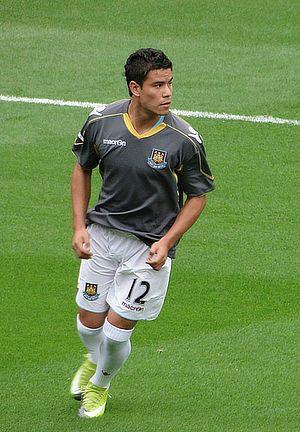
Pablo Edson Barrera Acosta est un footballeur international mexicain évoluant actuellement au CA de San Luis.